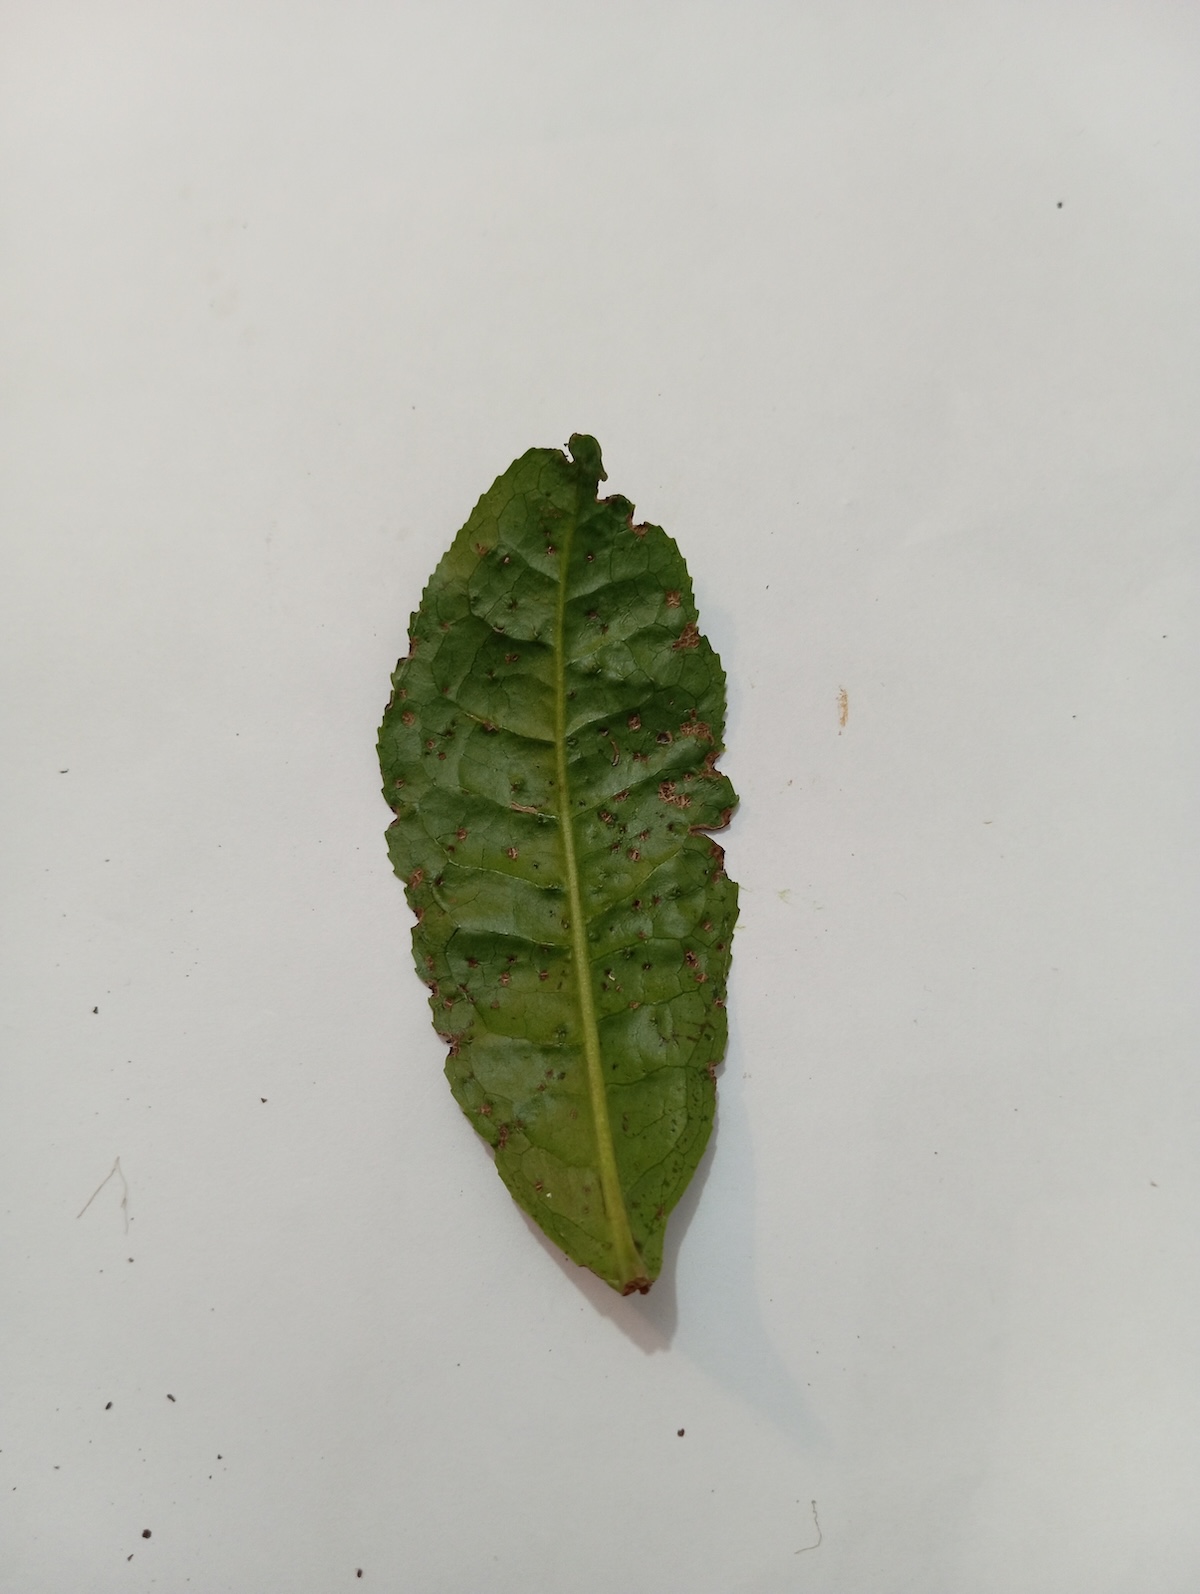
Label: Green mirid bug